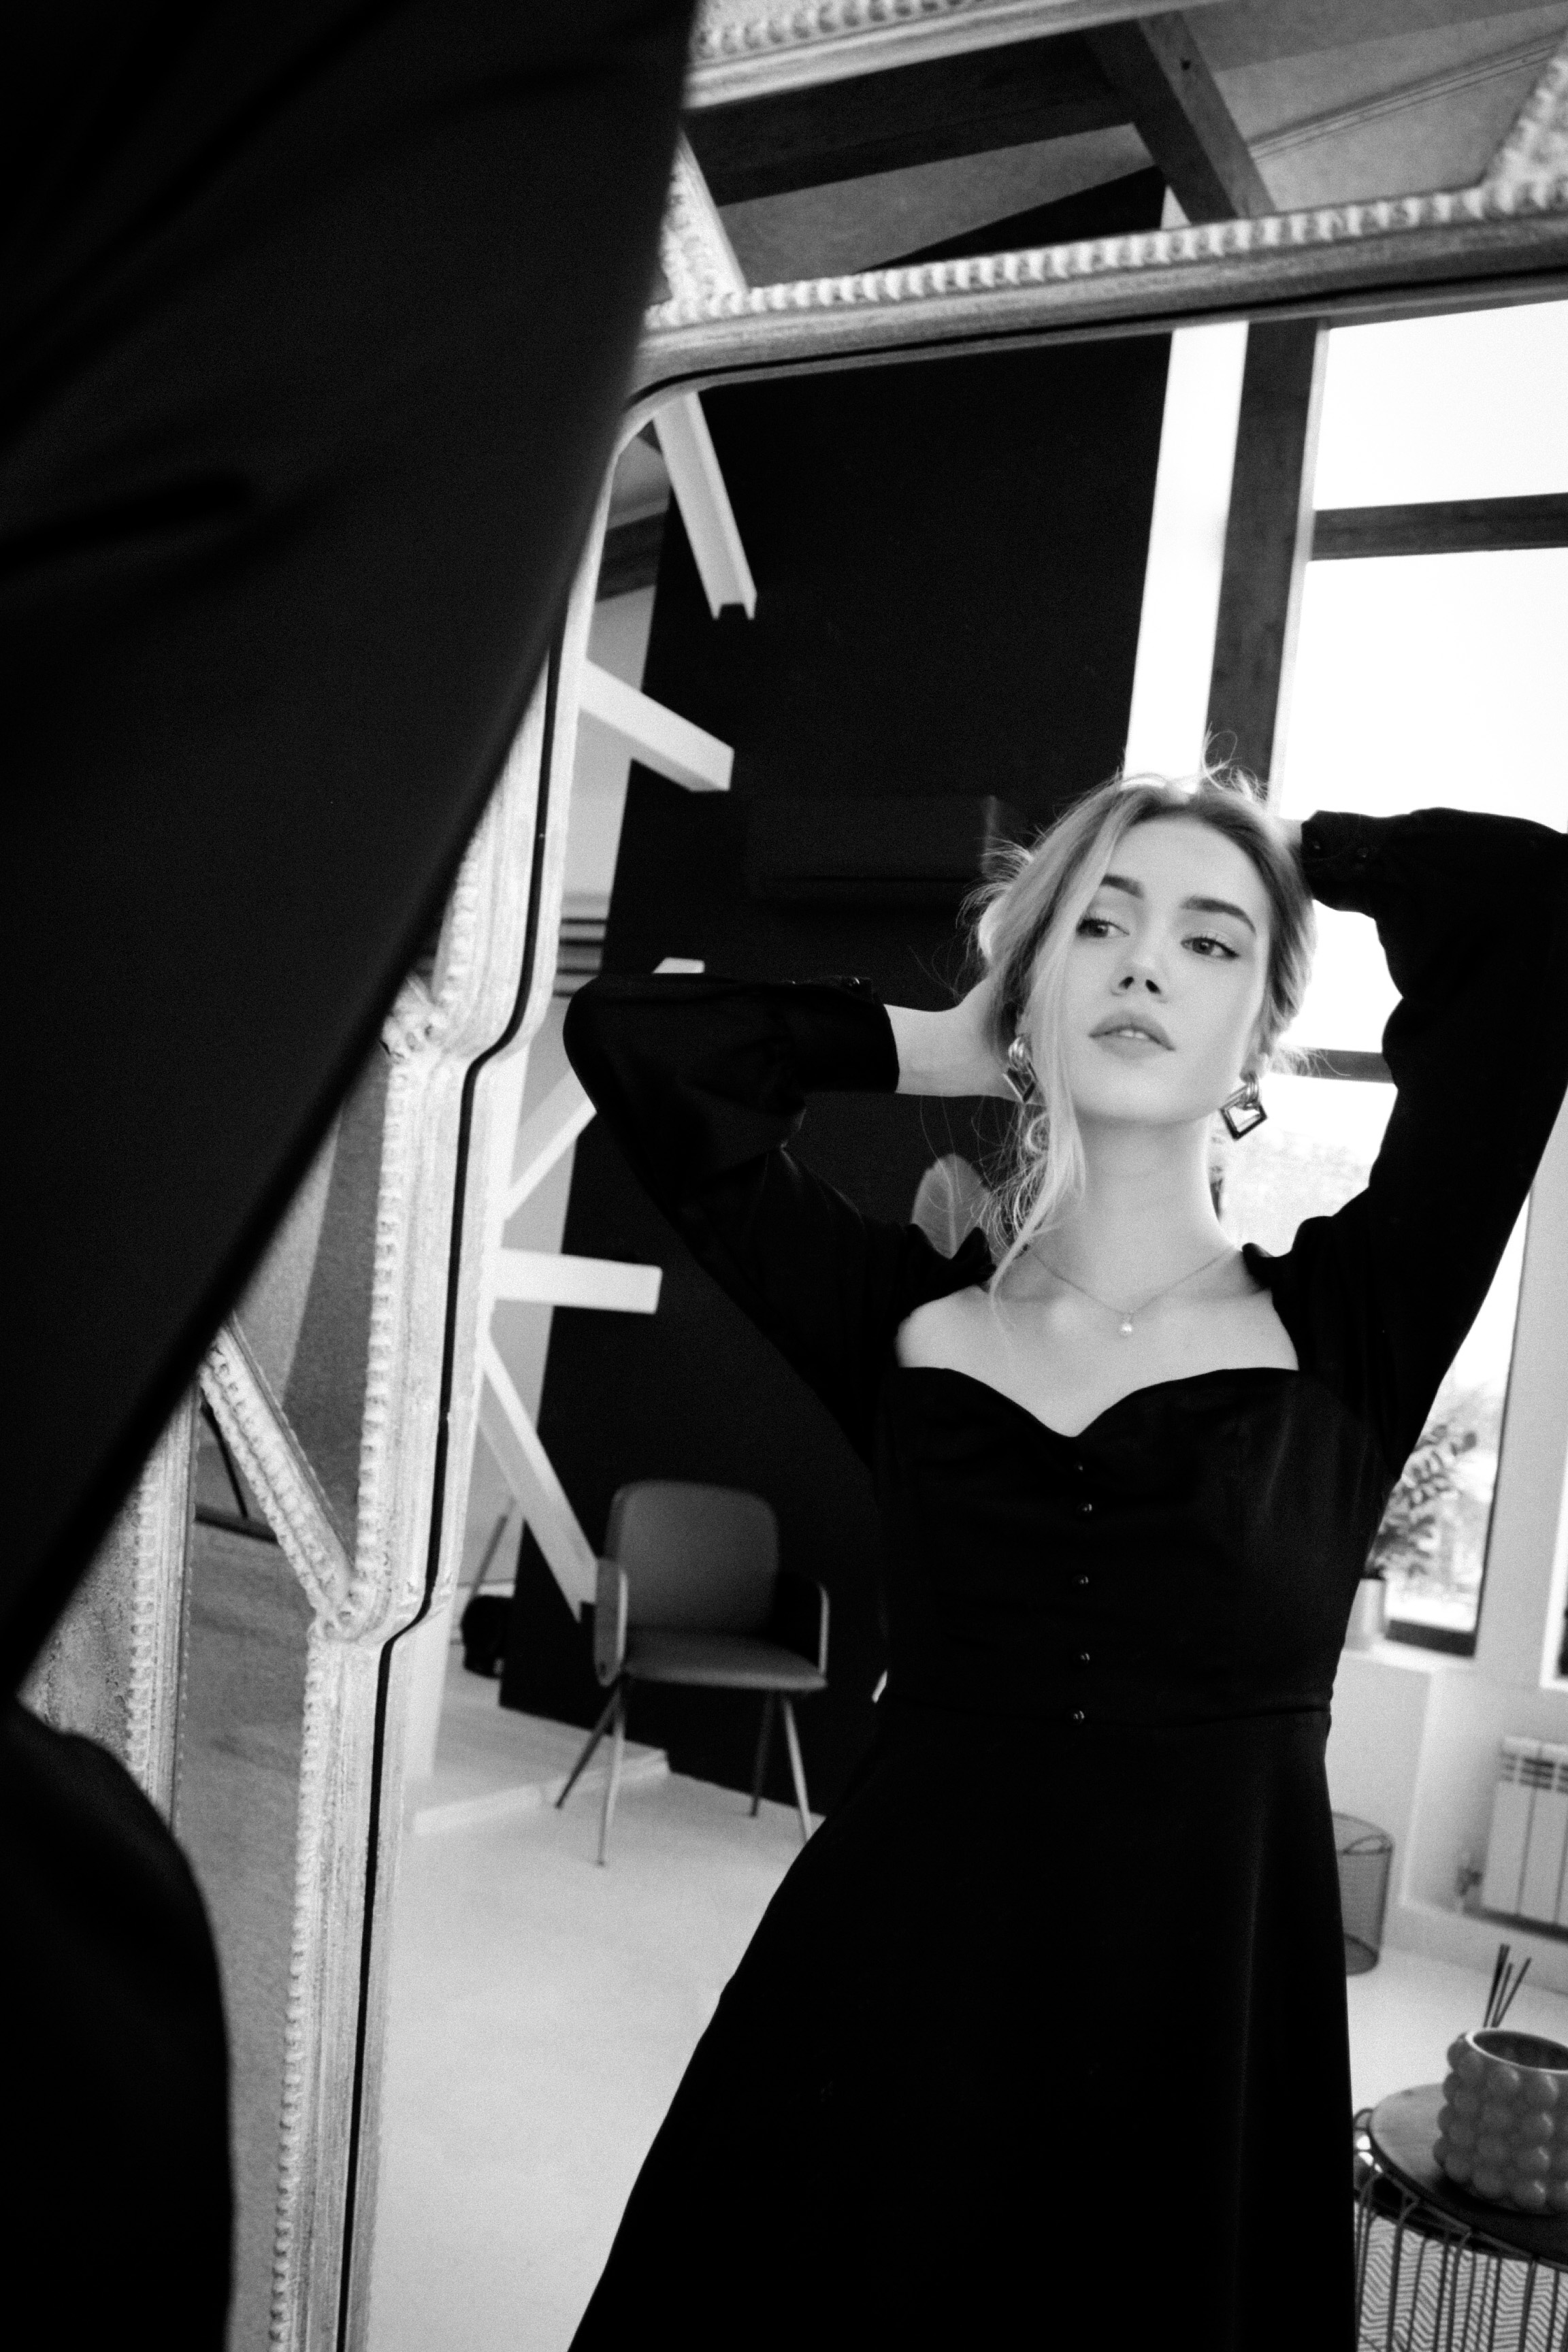
woman, black, One piece garment, flash photography, black and white, gesture, dress, style, waist, fashion design, black hair, thigh, Tints and shades, long hair, monochrome photography, monochrome, human leg, formal wear, fun, automotive design, blond, day dress, event, cocktail dress, vintage clothing, stock photography, room, sitting, fashion model, gown, portrait photography, little black dress, abdomen, retro style, photo shoot, chair